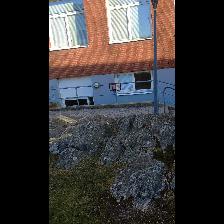
Label: NonHuman